South Gosforth Metro station

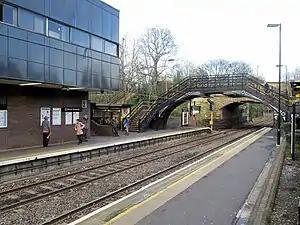
Station platforms, with Metro control centre (to left) and historic footbridge

South Gosforth is a Tyne and Wear Metro station, and former British Rail station, serving the suburb of Gosforth, Newcastle upon Tyne in Tyne and Wear, England. It originally opened on 27 June 1864 , as part of the Blyth and Tyne Railway, and became part of the Tyne and Wear Metro on 11 August 1980. Above the station platform is a control centre for the signals and an office are for the Tyne and Wear metro.